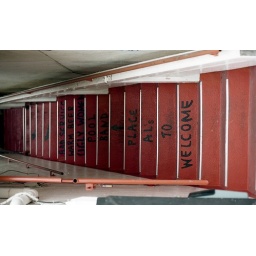
Al's Place. Its an OK bar with classic rock played by a pseudo biker band.